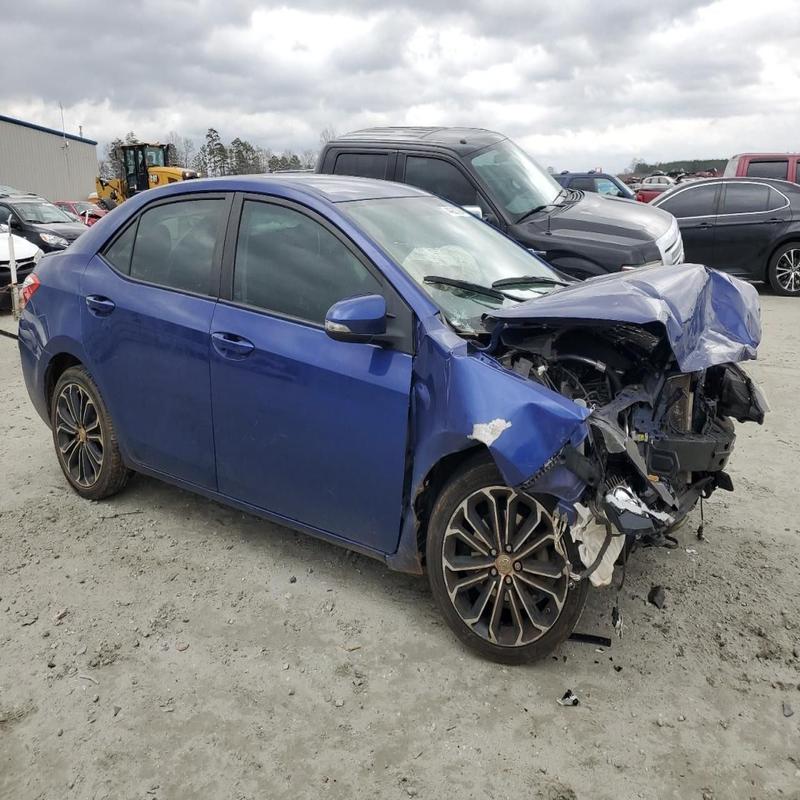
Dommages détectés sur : plaque d'immatriculation avant, pare-choc avant, feu avant droit, capot, aile avant droite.
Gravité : majeur